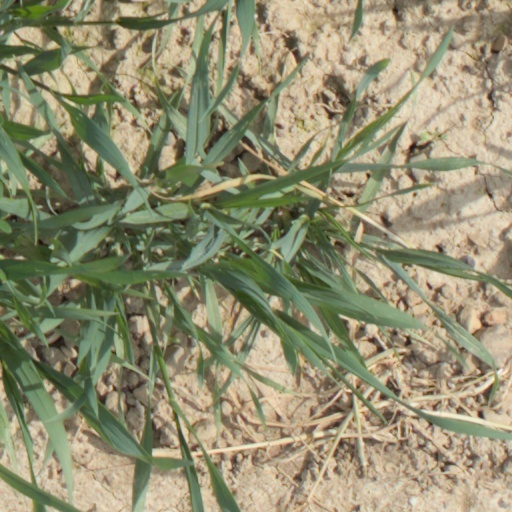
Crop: wheat